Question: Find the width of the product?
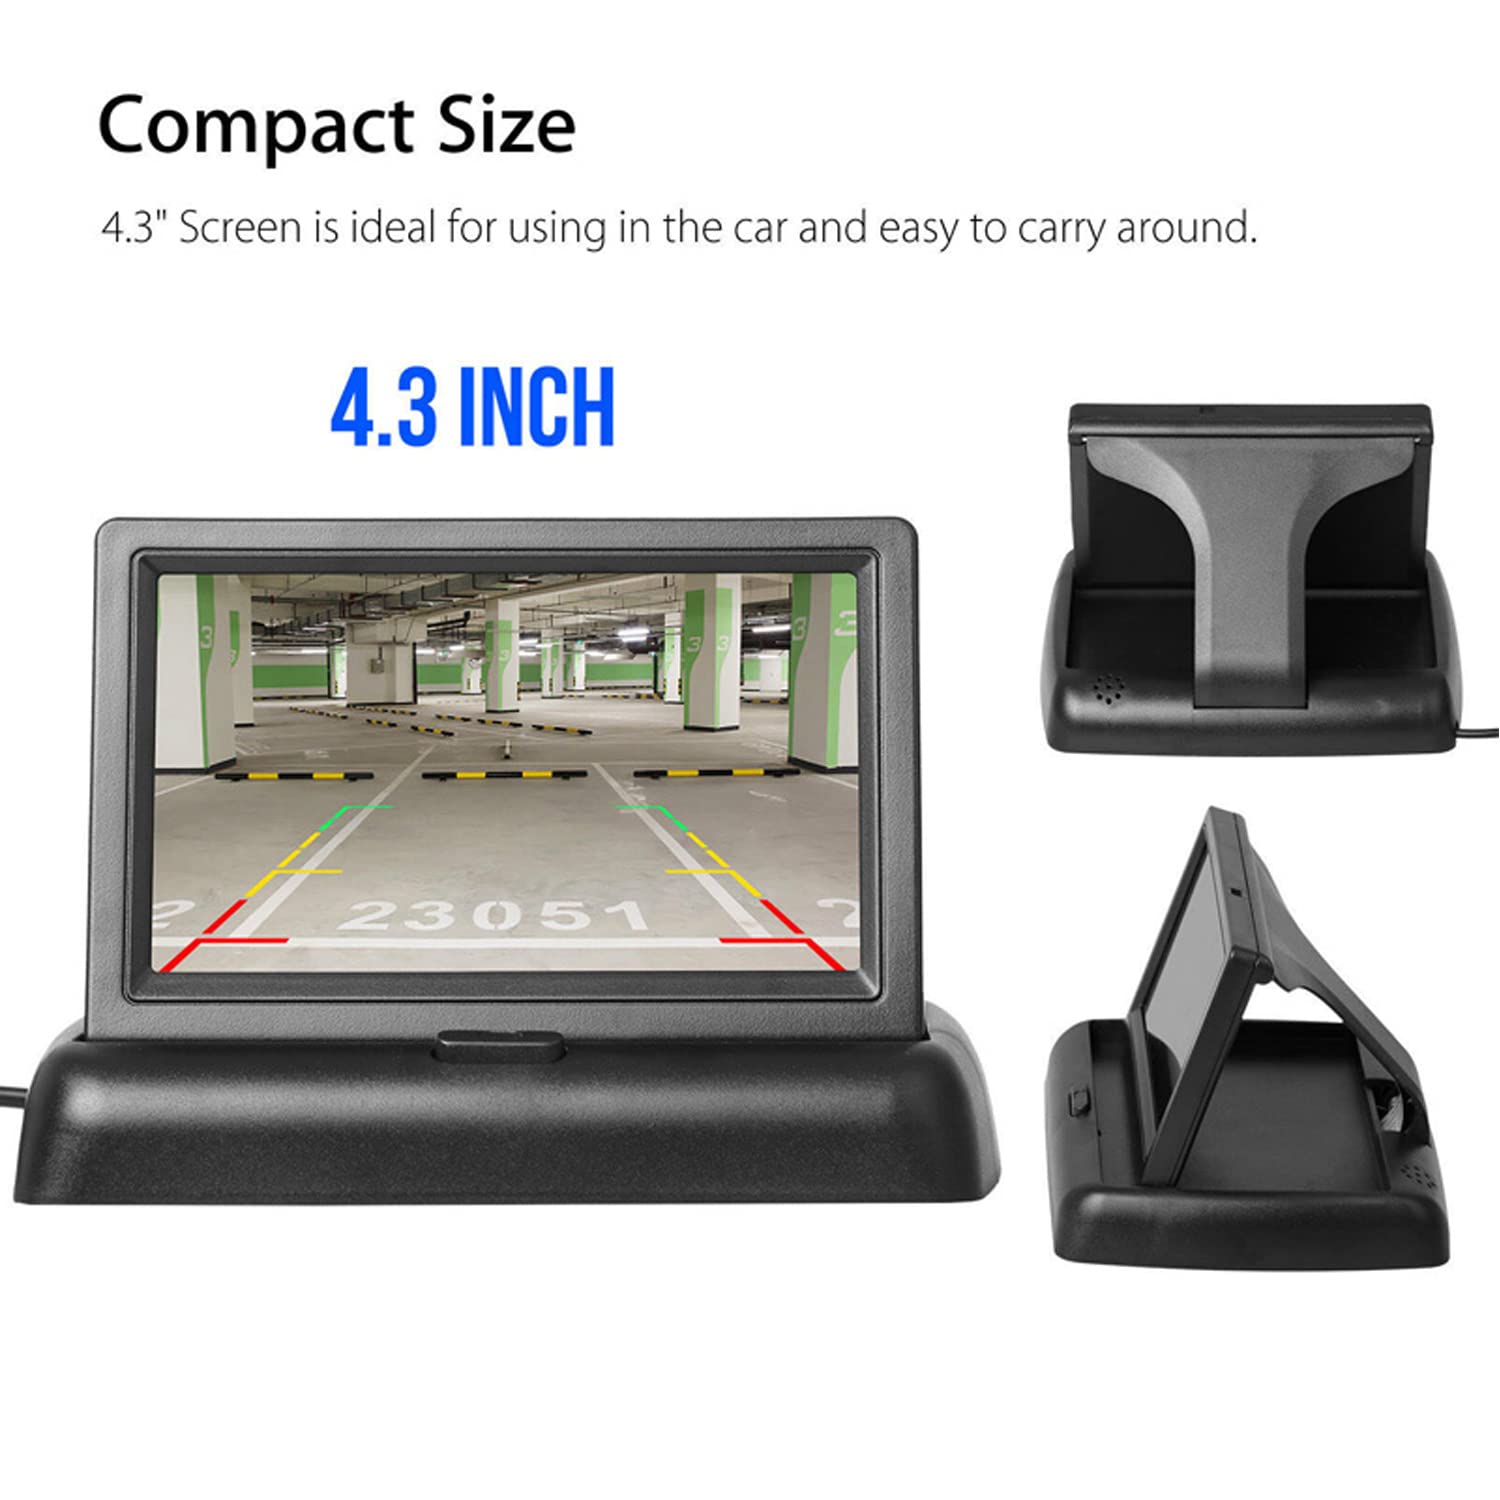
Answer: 4.3 inch